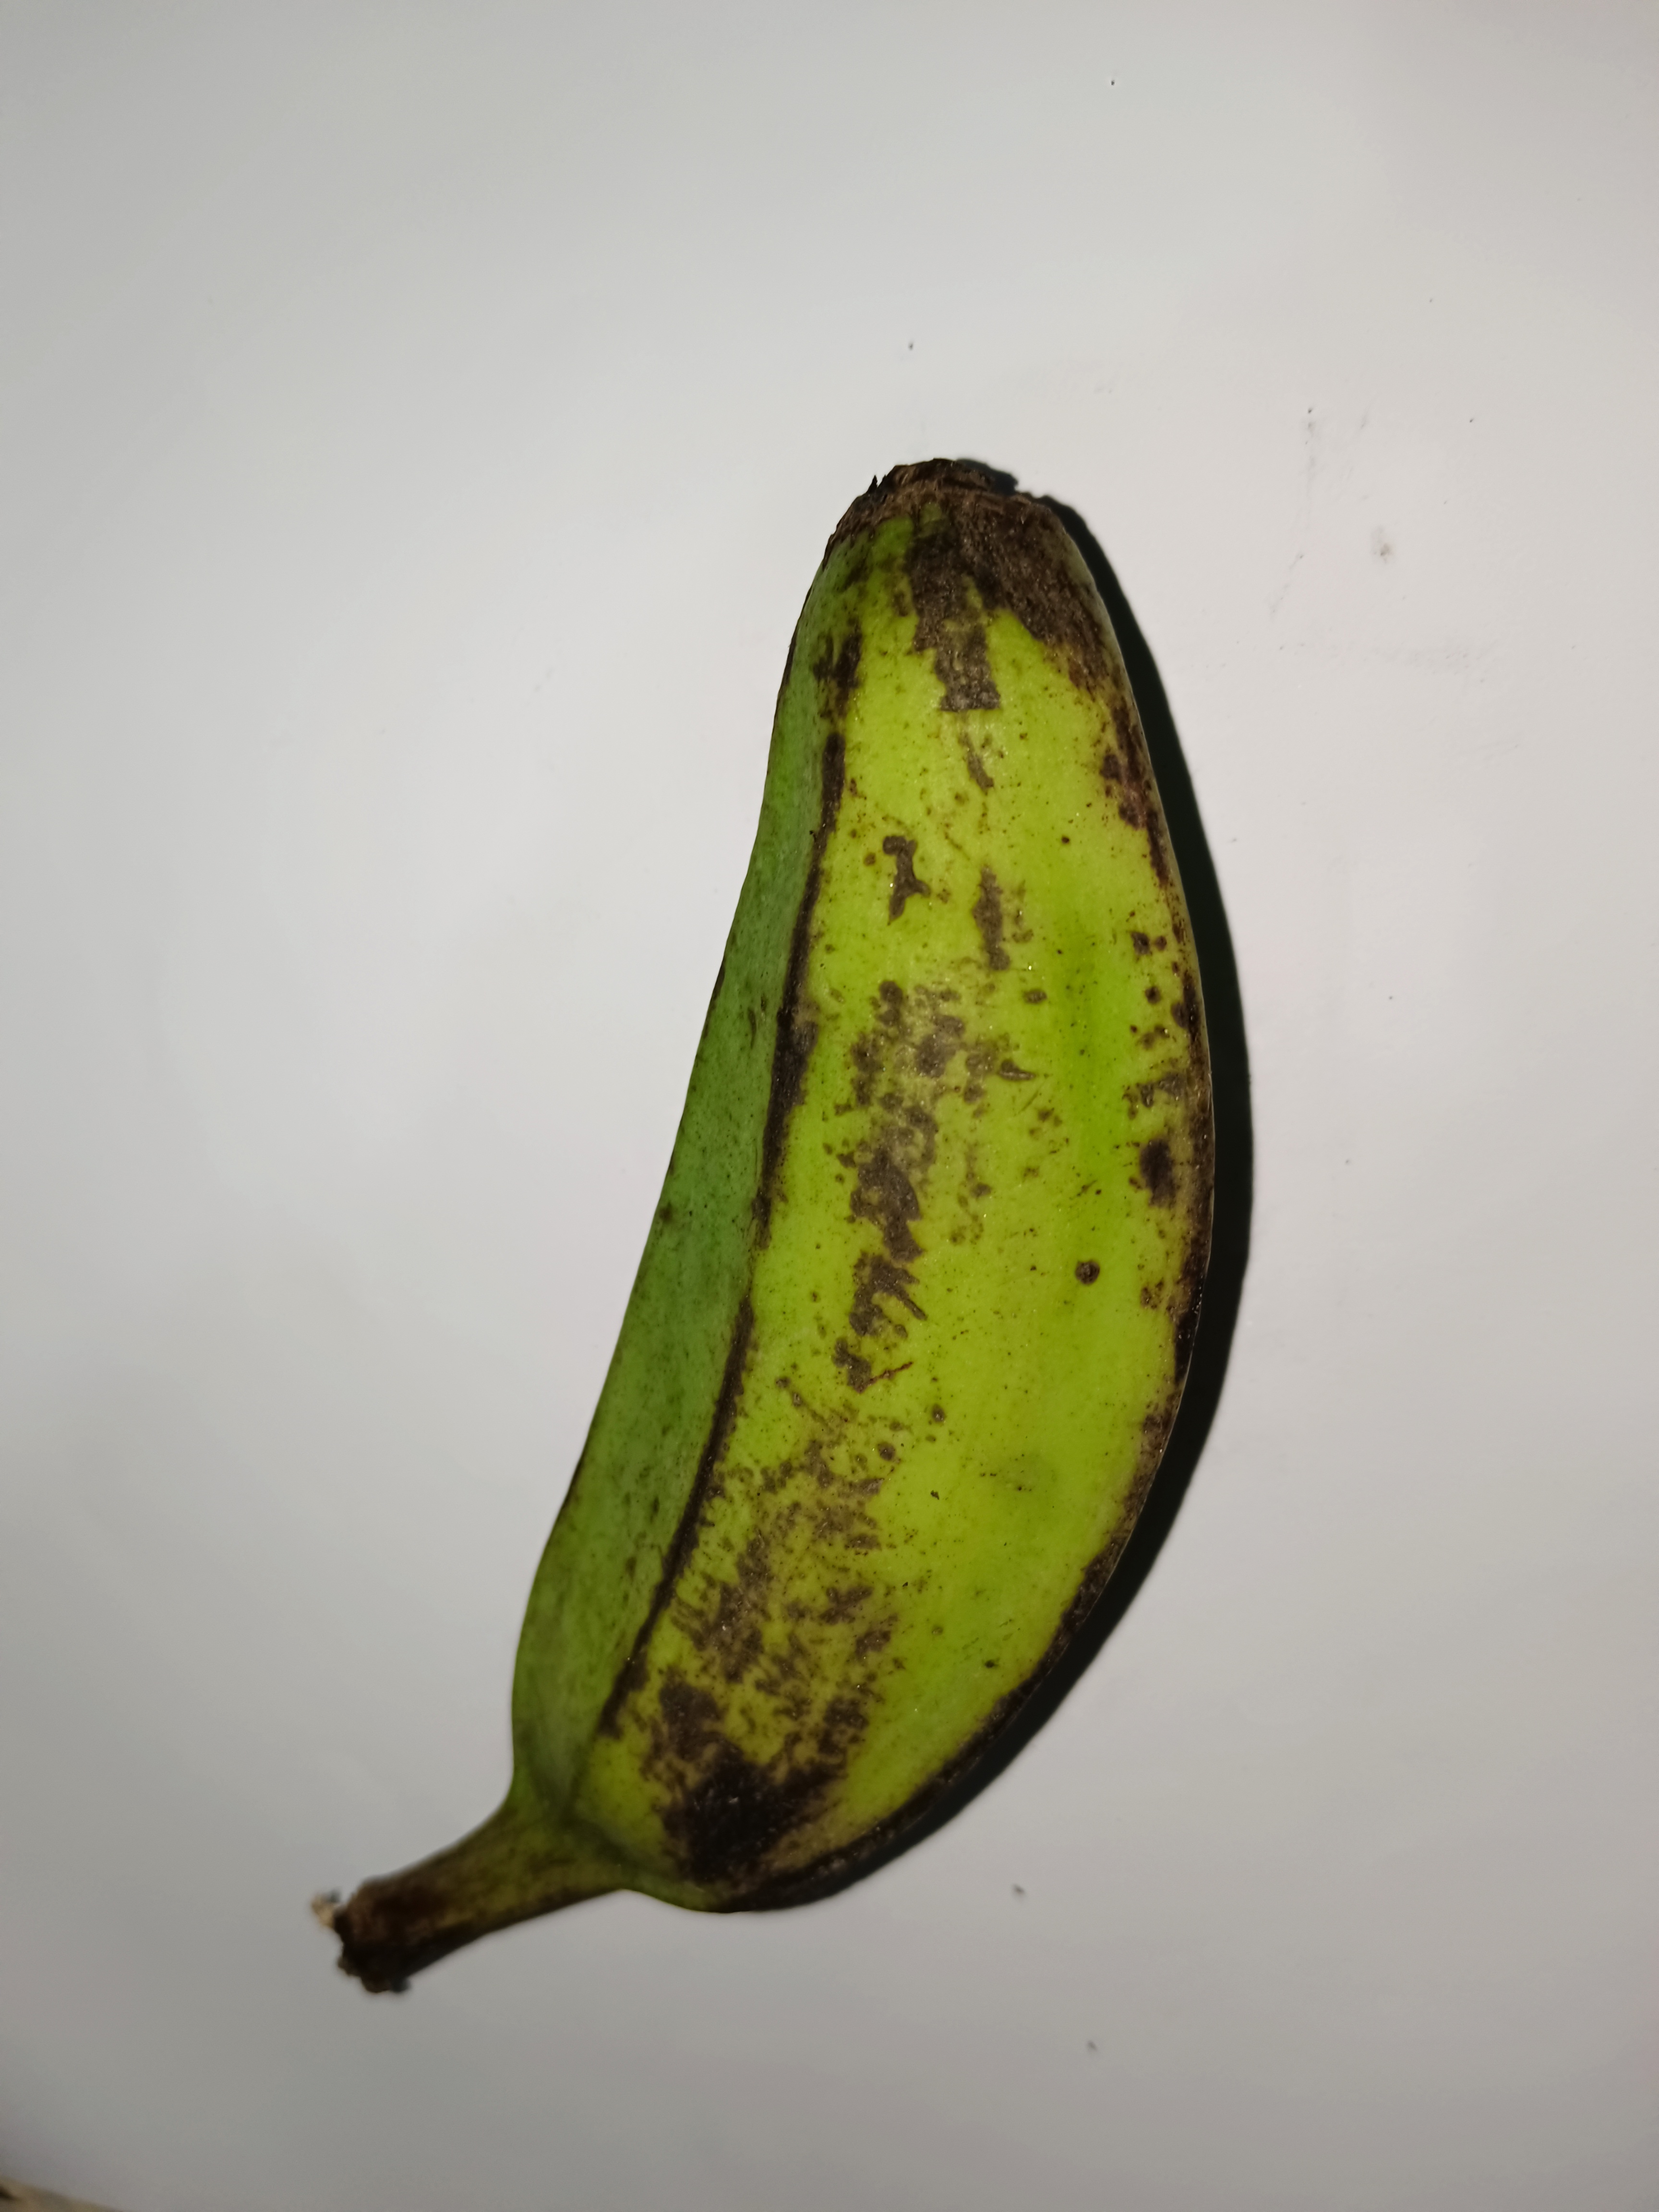
Banana variety: Anaji